Thorgan Hazard

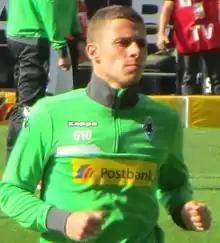
Hazard training for Mönchengladbach in 2015

Hazard began his football career playing for hometown club Royal Stade Brainois at age five. After spending five years at the club, Thorgan followed his brother Eden to Tubize. At age 14, he was discovered by French club Lens while playing for Tubize in a local tournament. Similar to his brother's move to Lille, his parents accepted an offer from Lens with the hope that the training facilities in France would be better, here he met fellow Belgium player and future Chelsea teammate Charly Musonda. Hazard's father later admitted Eden was much better than Thorgan, and that joining clubs in the North of France was the best solution, stating, "They remained so close to home and, at the same time, they integrated at structures where they could grow, because in Belgium, unfortunately, it's a little empty for the training of youth." While in the club's youth academy, Hazard played for the Lens under-16 team, alongside players such as Geoffrey Kondogbia and Raphaël Varane, that won the 2008–09 edition of the "Championnat National des 16 ans" 44.